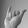
ASL letter: Y